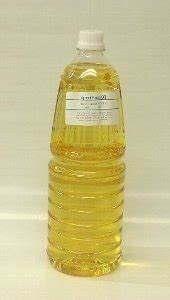
Label: plastic